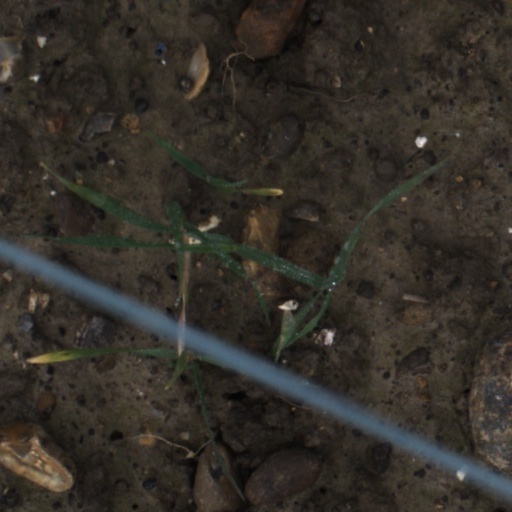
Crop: wheat